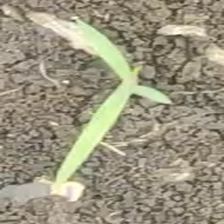
Weed species: Digitaria_SP_(Digitaria Sanguinalis )